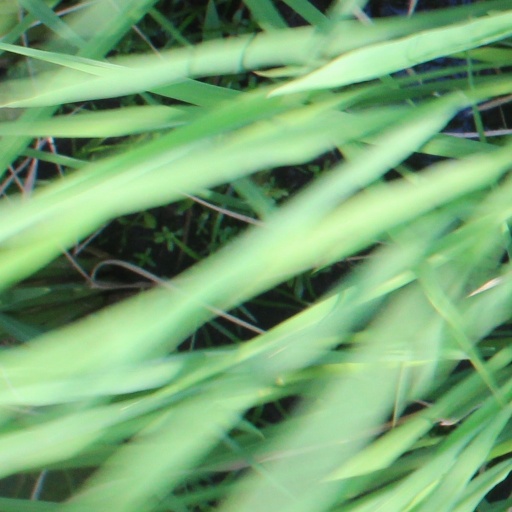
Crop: rice